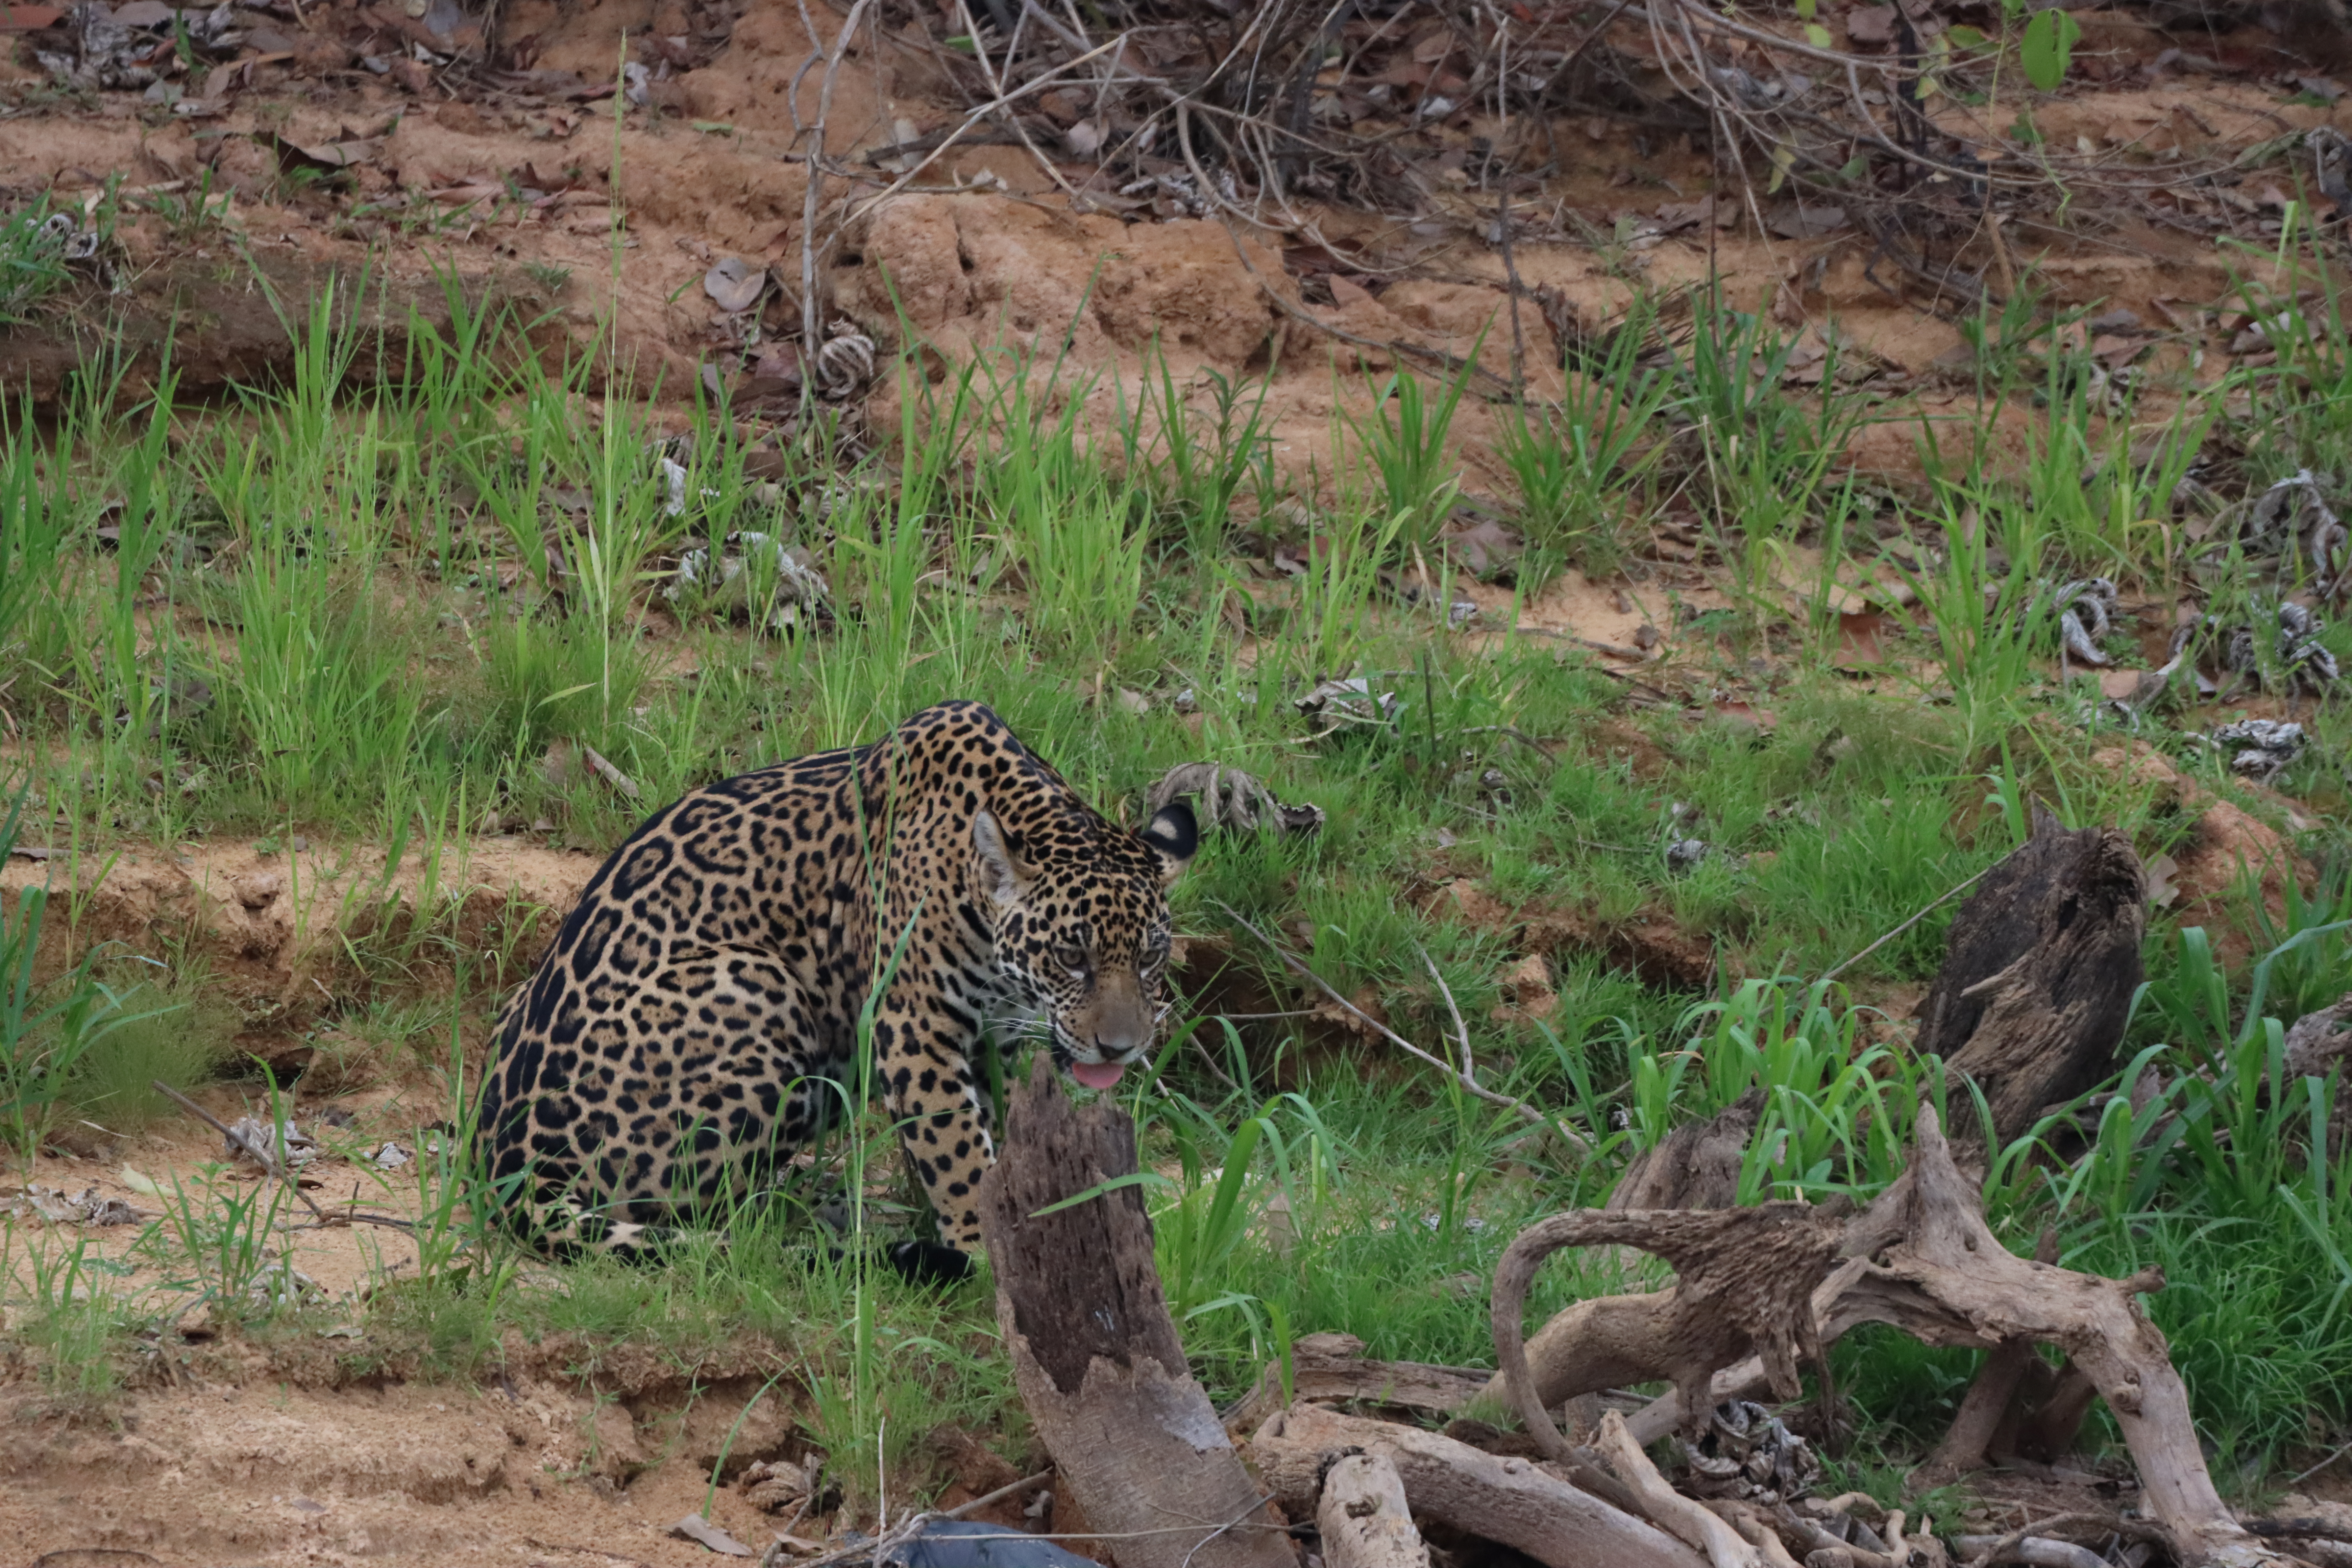
Jaguar: Ariely